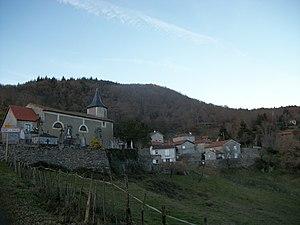
Village